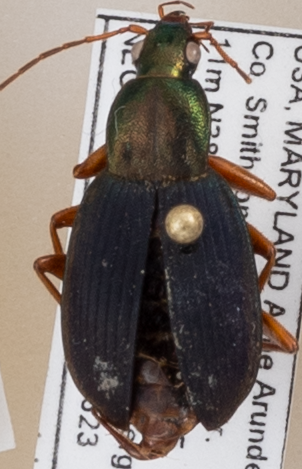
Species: Chlaenius aestivus
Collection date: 2022-06-23
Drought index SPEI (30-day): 0.156
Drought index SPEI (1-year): -0.32
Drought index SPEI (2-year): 1.642